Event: Nepal Earthquake
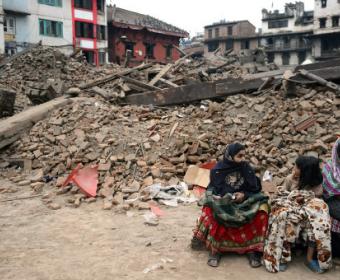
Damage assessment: damage